Spektr

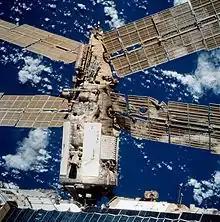
A gold-coloured solar array, bent and twisted out of shape and with several holes. The edge of a module can be seen to the right of the image, and Earth is visible in the background.

On June 25, 1997, the Progress M-34 spacecraft crashed into Spektr while doing an experimental docking maneuver with the Kvant-1 module. The collision damaged one of Spektr's solar arrays and punctured the hull, causing a relatively slow leak. The crew had enough time to install a hatch cover and seal the module off to prevent depressurization of the entire Mir station. To seal the module, the crew had to remove the cables that were routed through the (open) hatchway, including the power cables from Spektr's solar panels.